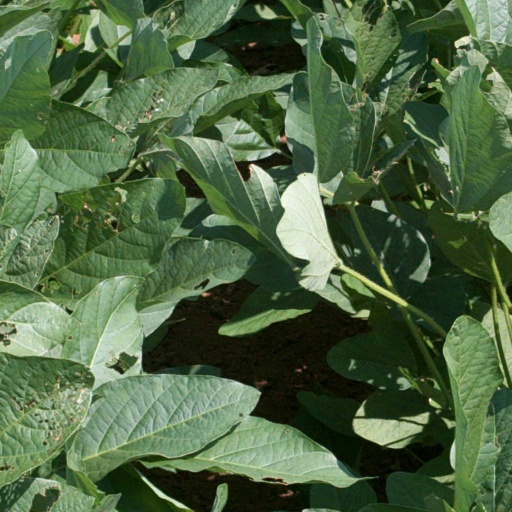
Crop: soybean